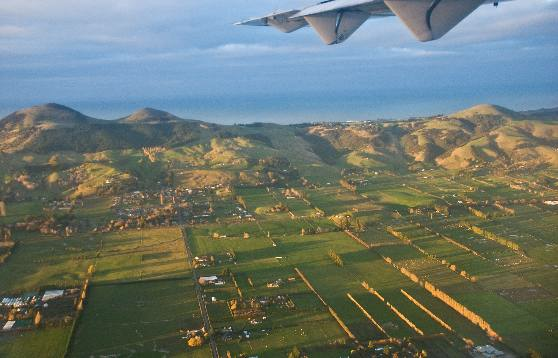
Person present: No